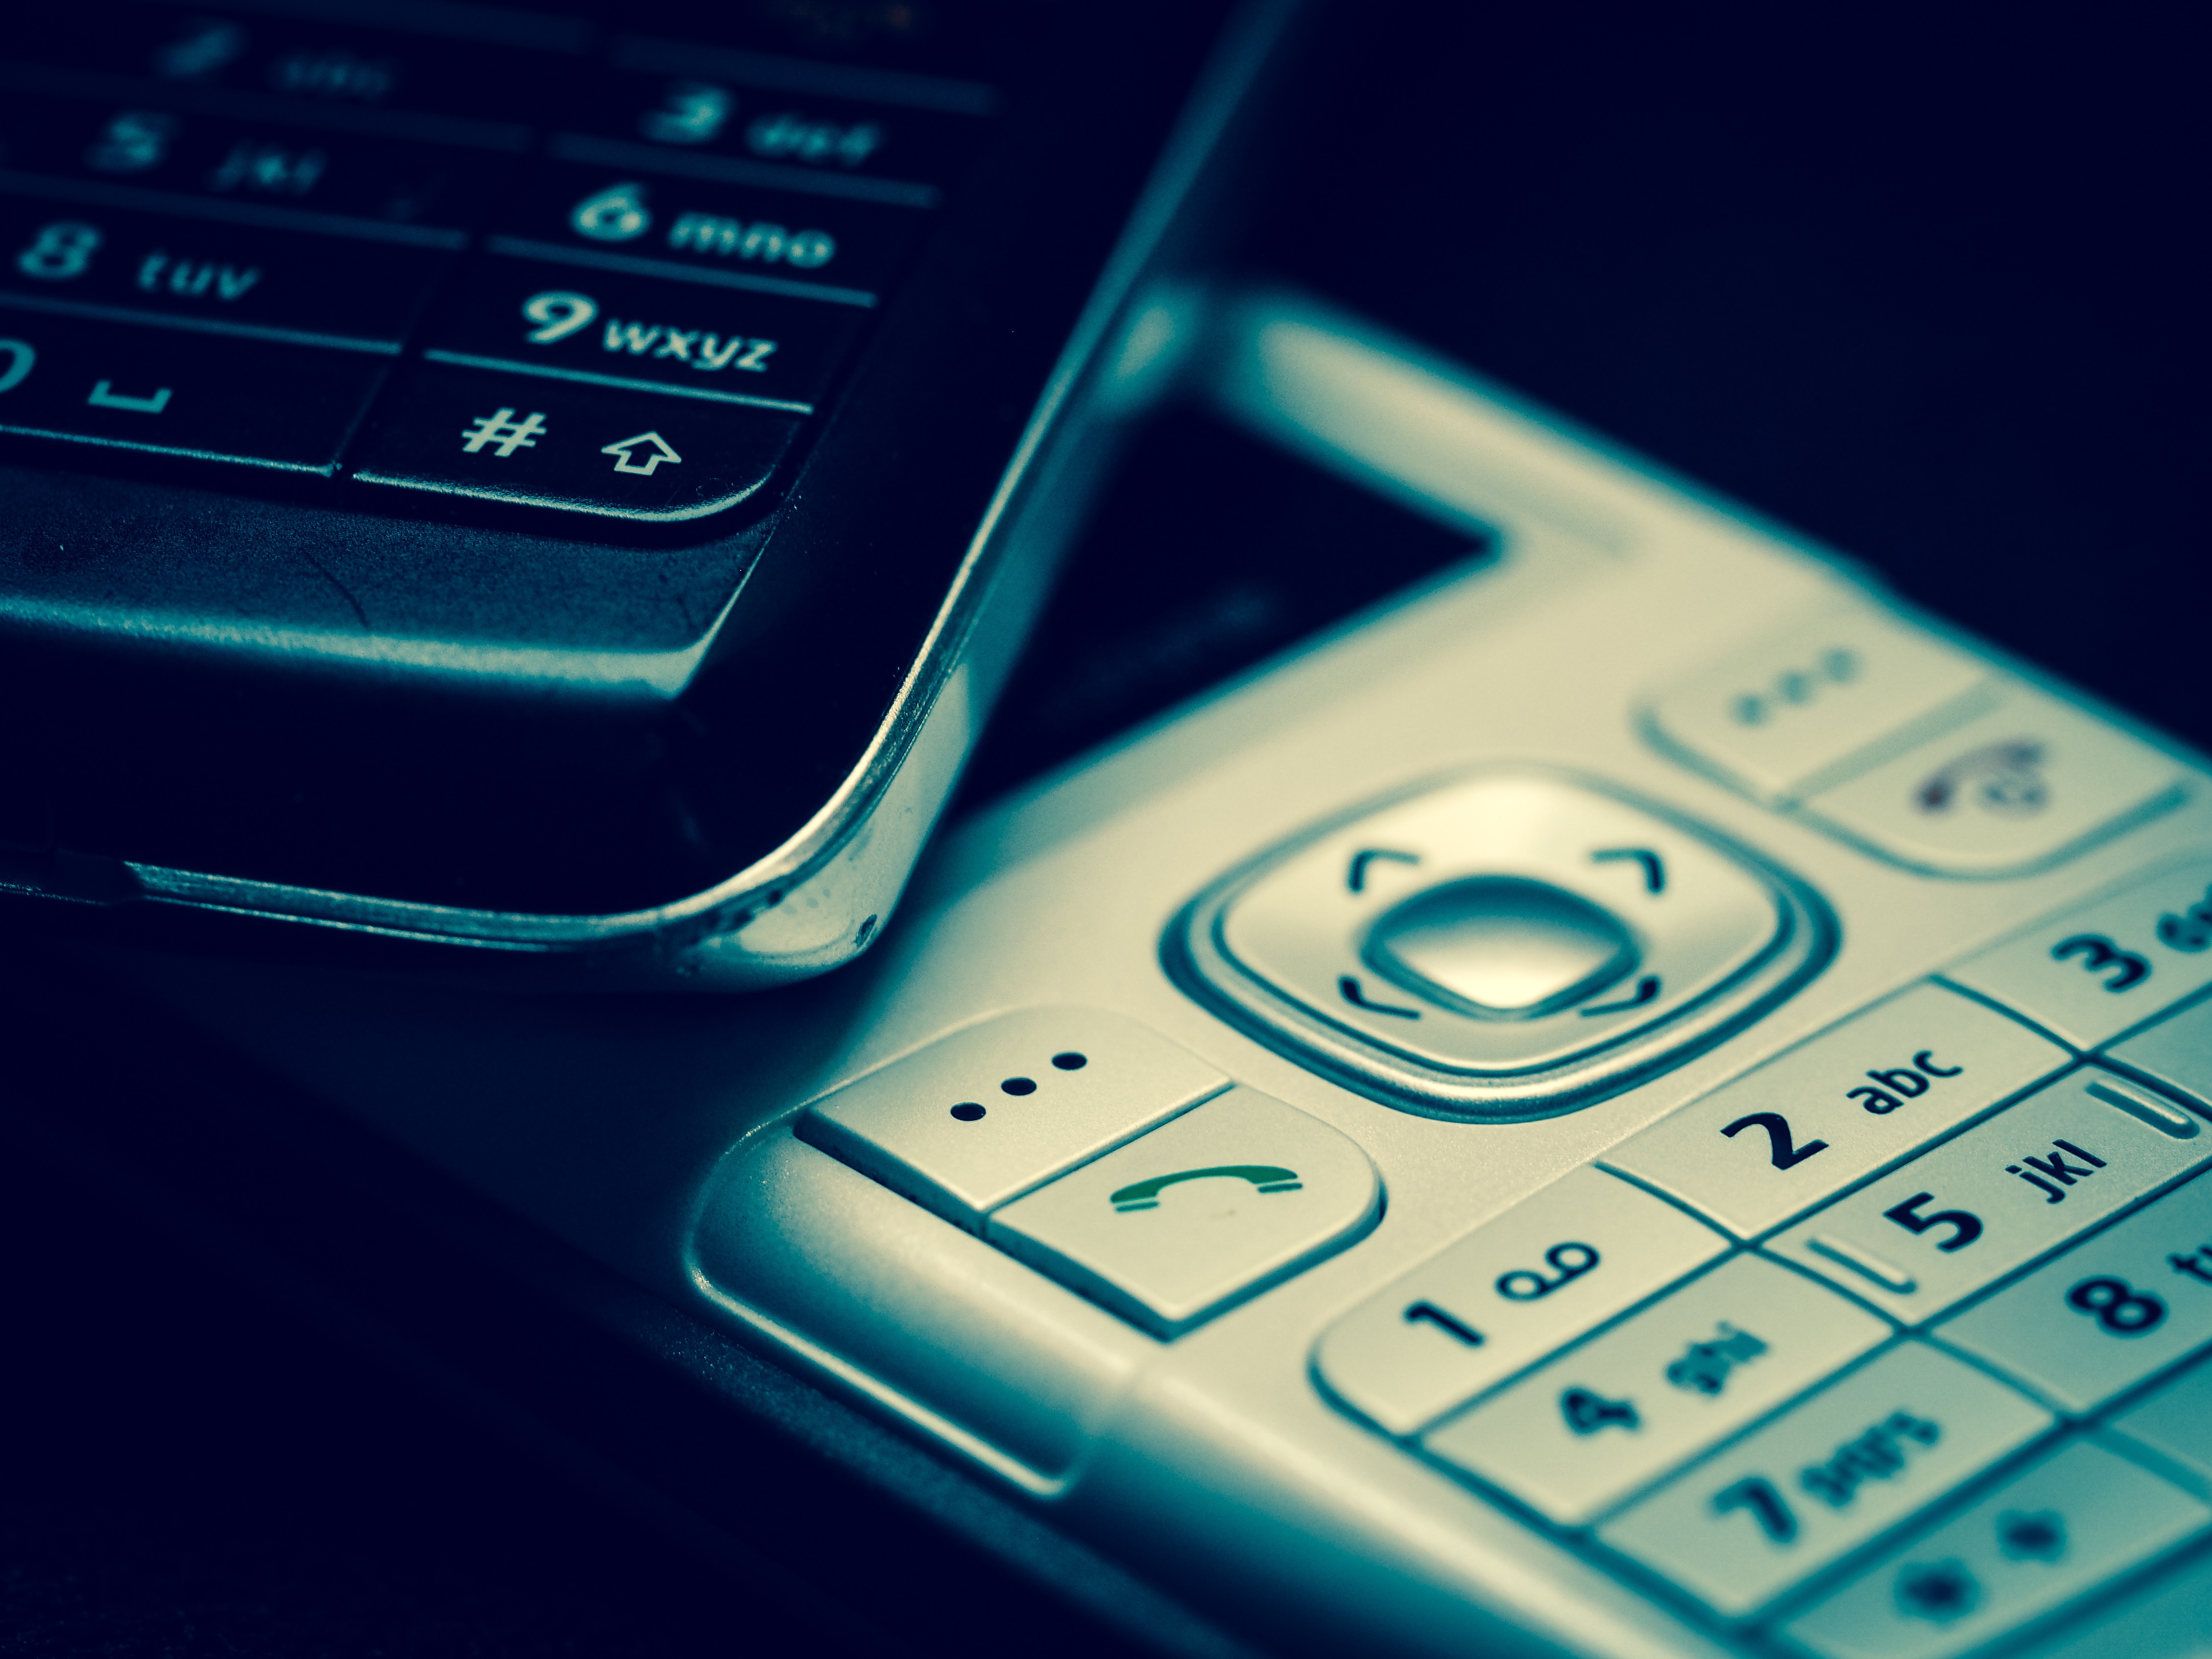
smartphone, hand, screen, technology, number, finger, phone, telephone, communication, gadget, blue, mobile phone, talk, mustache, close up, telephone line, connection, listen, multimedia, leave, touch screen, listeners, computer keyboard, portable communications device, communication device